Hallstatt culture

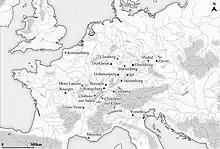
Distribution of main central places north of the Alps, 6th–5th centuries BC

The burials at Hallstatt itself show a movement over the period from cremation to inhumation, with grave goods at all times (see above).